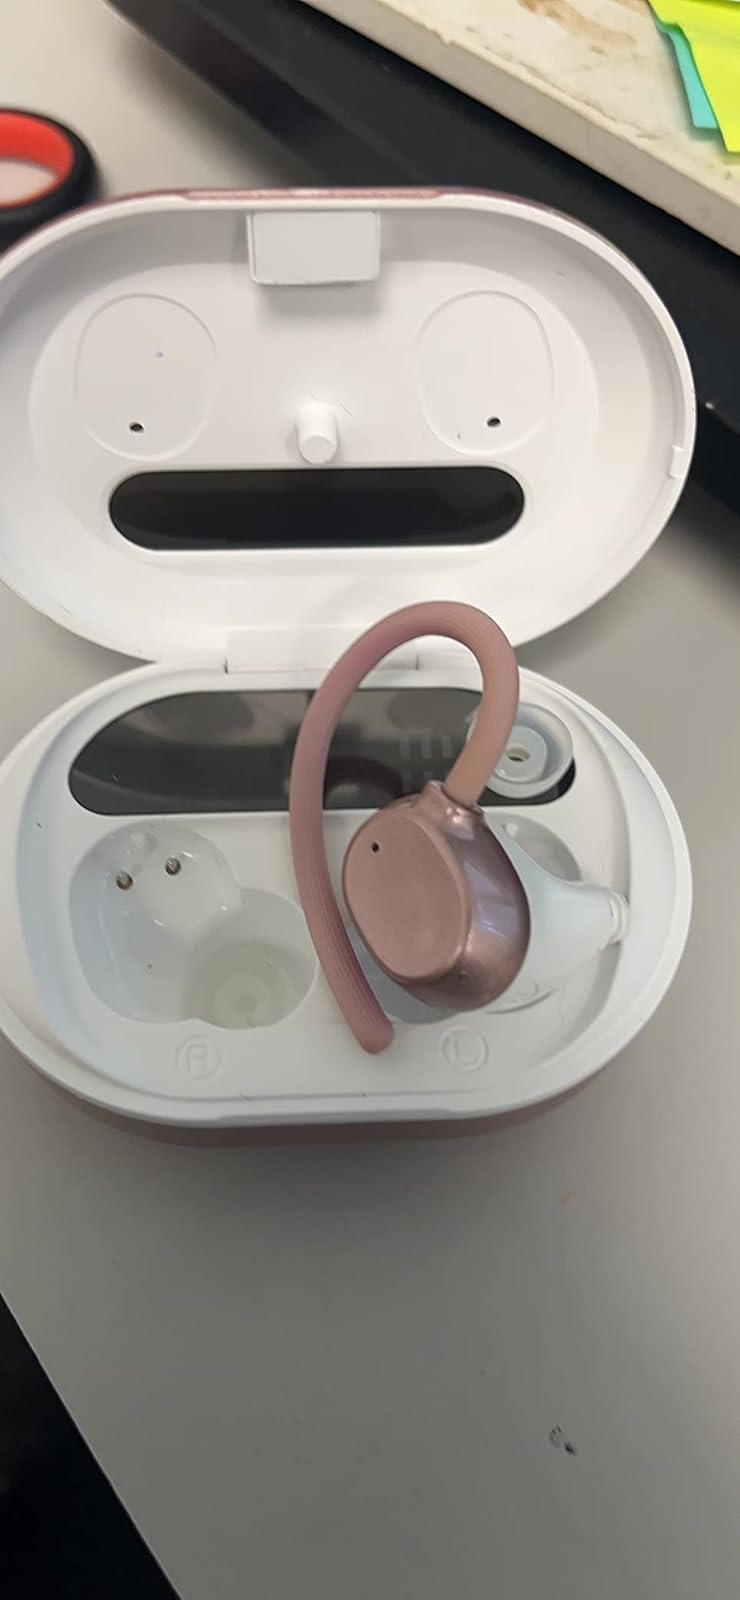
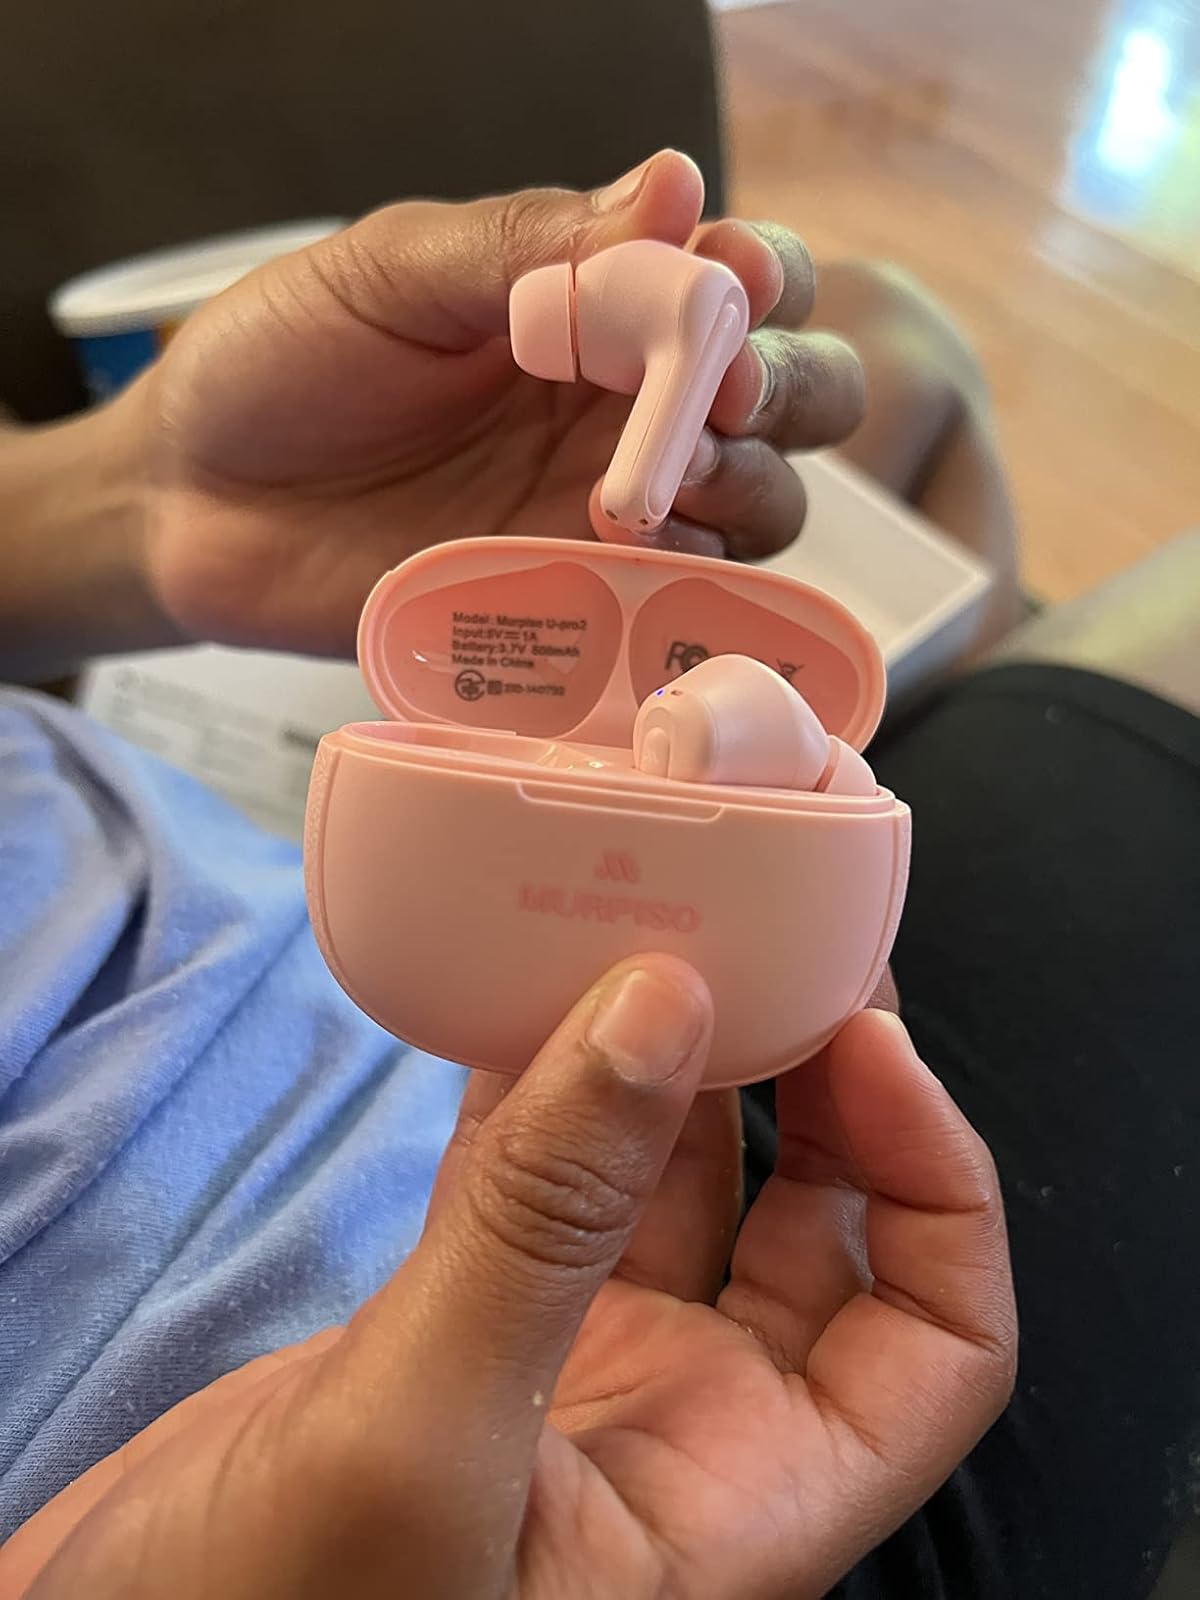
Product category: earbuds
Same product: no